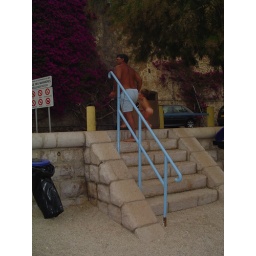
His father then took him across the street for a little roadside &amp;quot;poo&amp;quot; in the sand